Iver Rosenkrantz

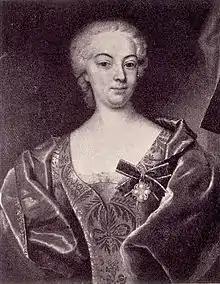
Charlotte Amalie Skeel (1700–63)

Iver Eriksen Rosenkrantz (5 December 1674 – 13 November 1745) was a Danish statesman and landowner.